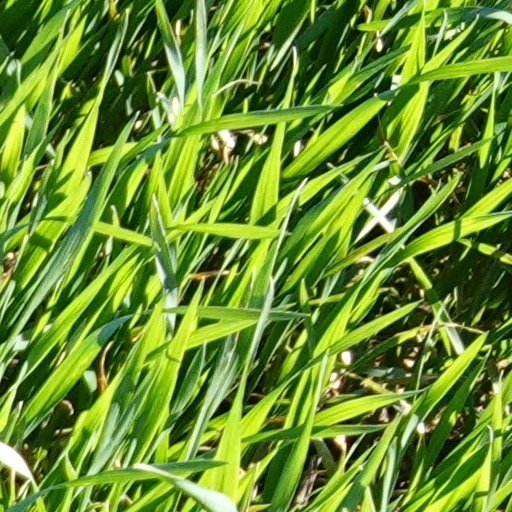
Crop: wheat